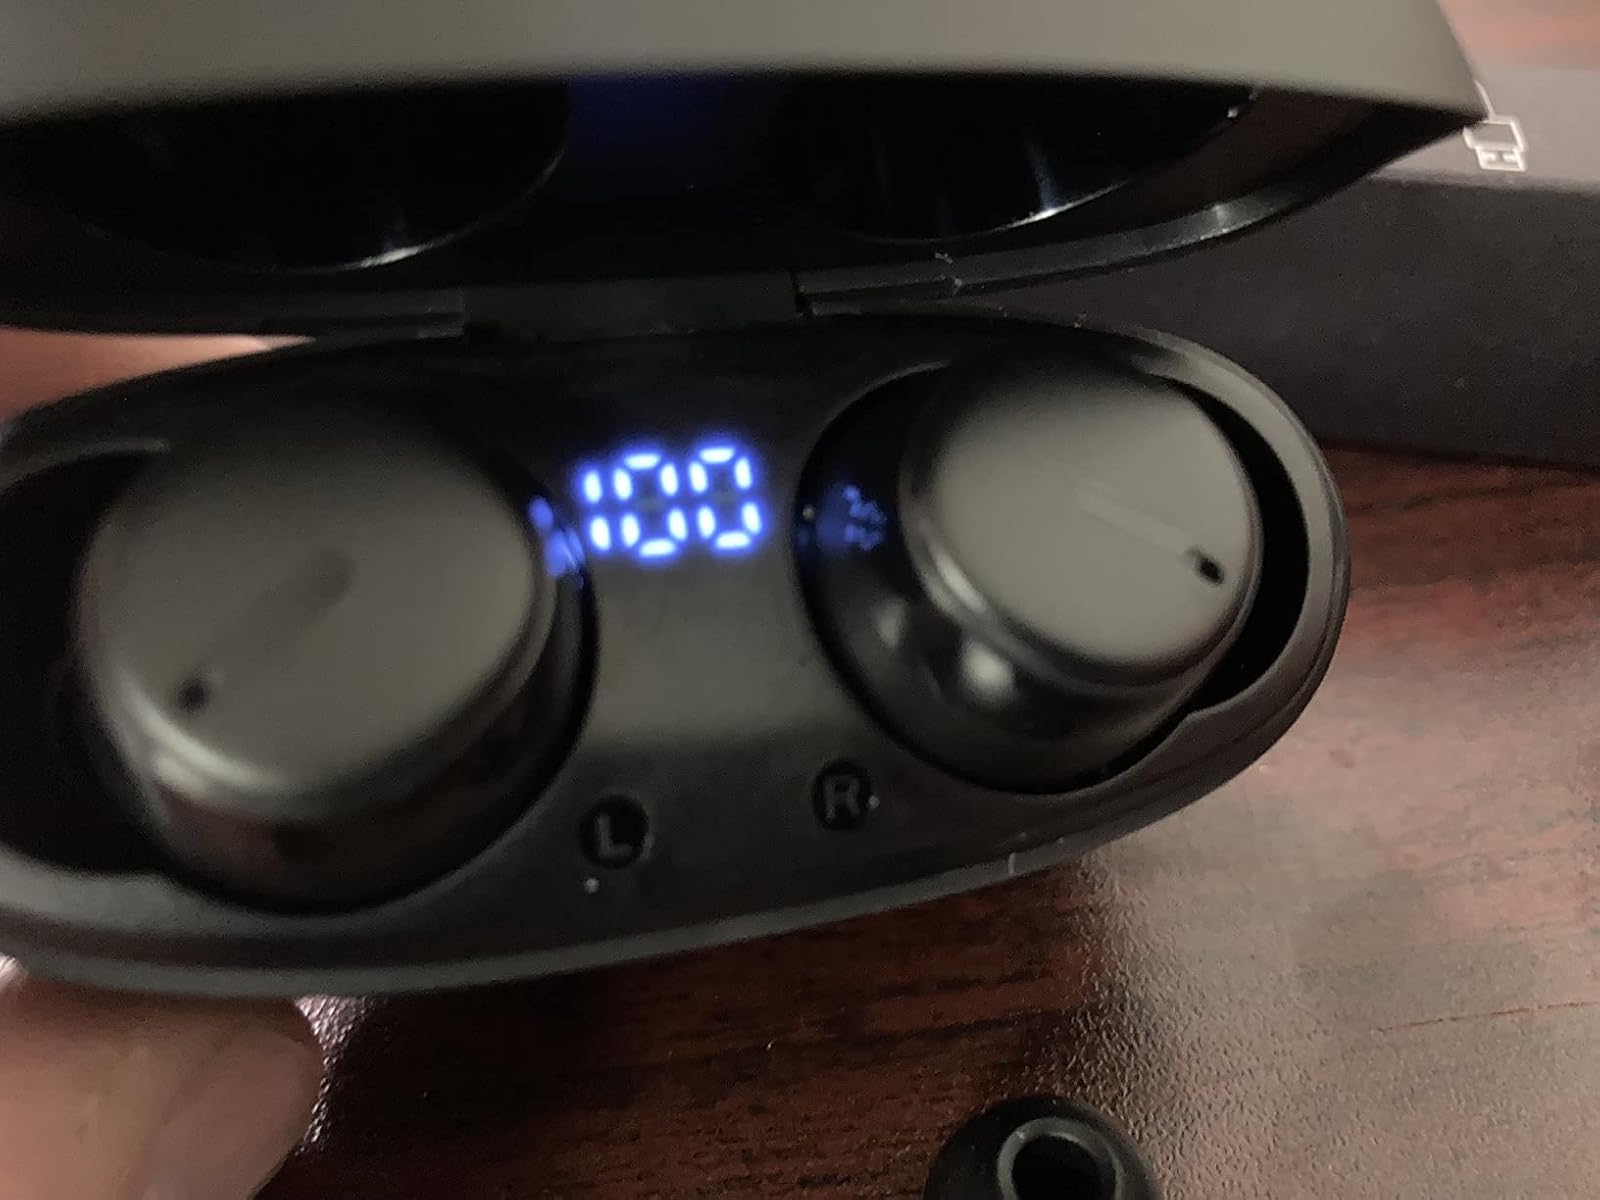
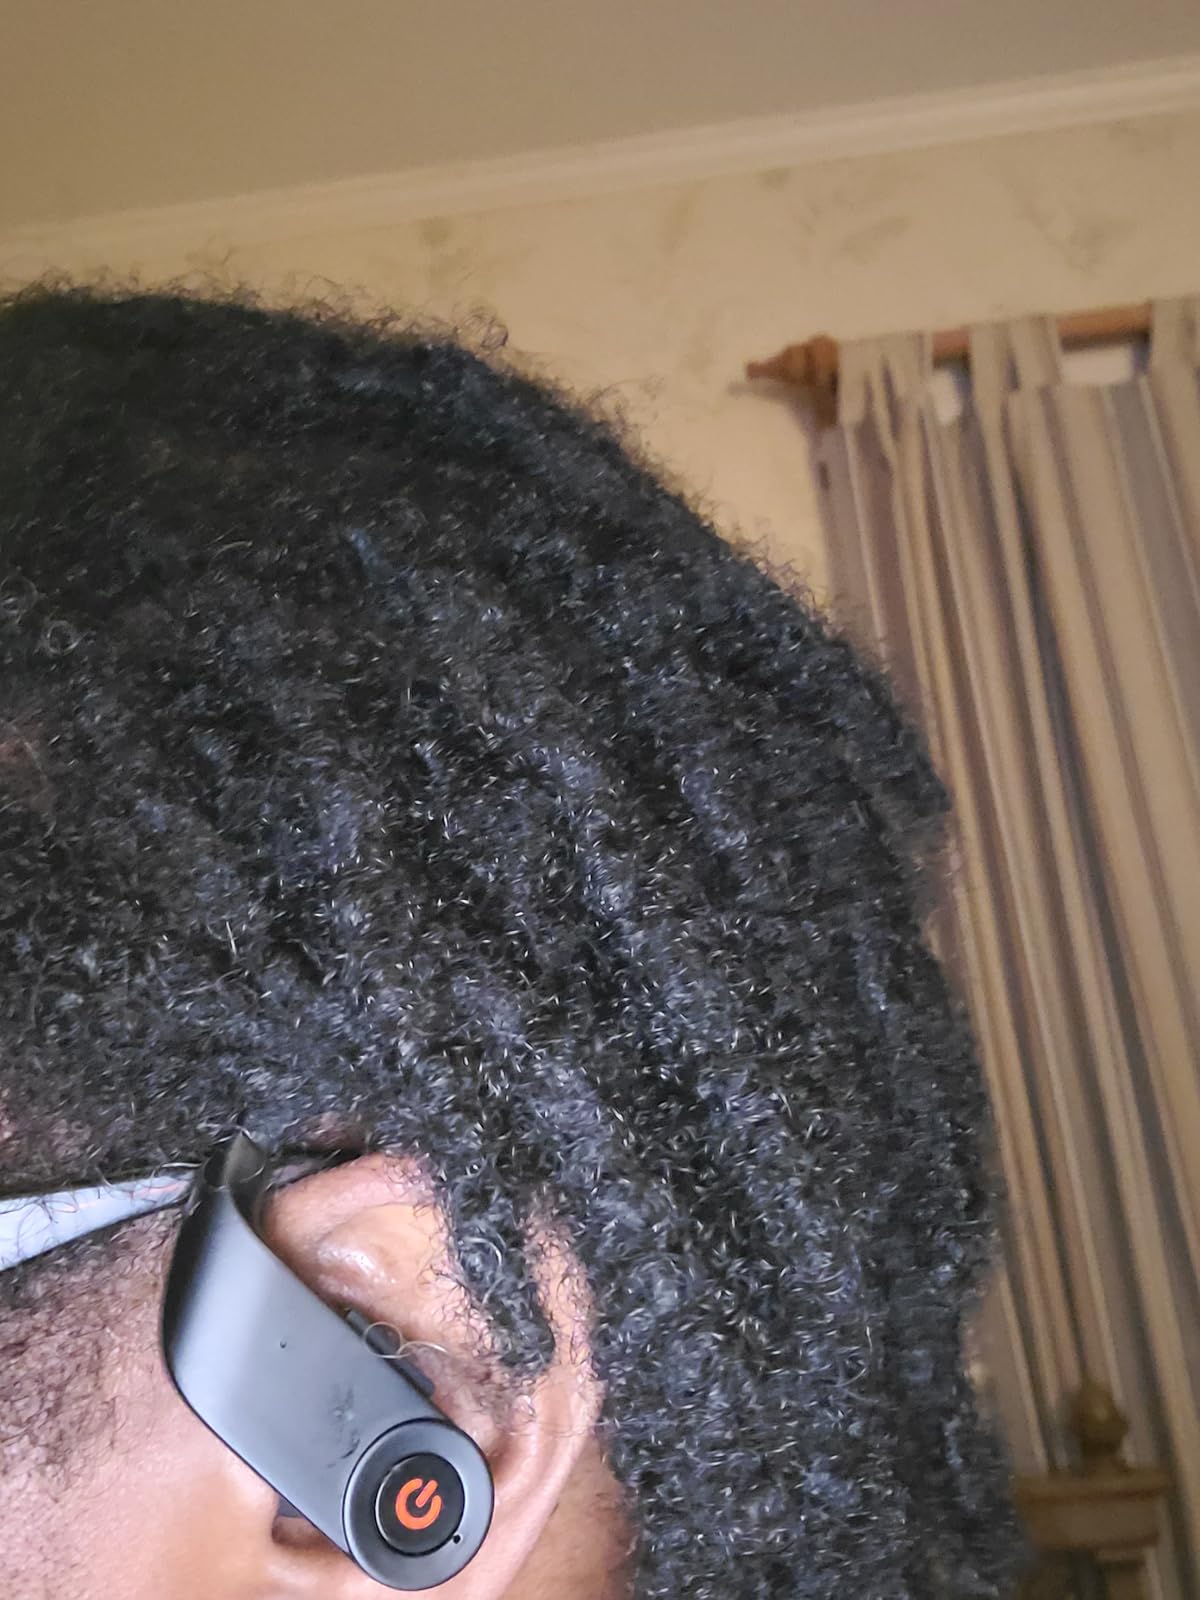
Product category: earbuds
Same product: no